Bünde station

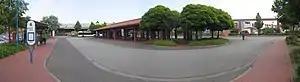
Bus station

From the central bus station next to the station local buses run to Herford and Enger. More buses or taxi-buses runs to Hüllhorst, Kirchlengern, Spenge and Rödinghausen. City buses on line 2 (Ennigloh Süd–Bahnhof–Bustreff am Museumsplatz–Südlengern) stop in front of the station building.